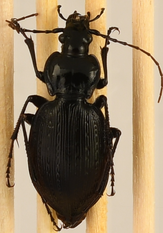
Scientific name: Carabus goryi
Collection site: Great Smoky Mountains National Park NEON (GRSM), plot GRSM_008